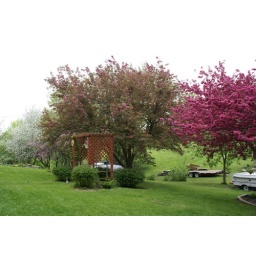
Crab apple trees in the back yard